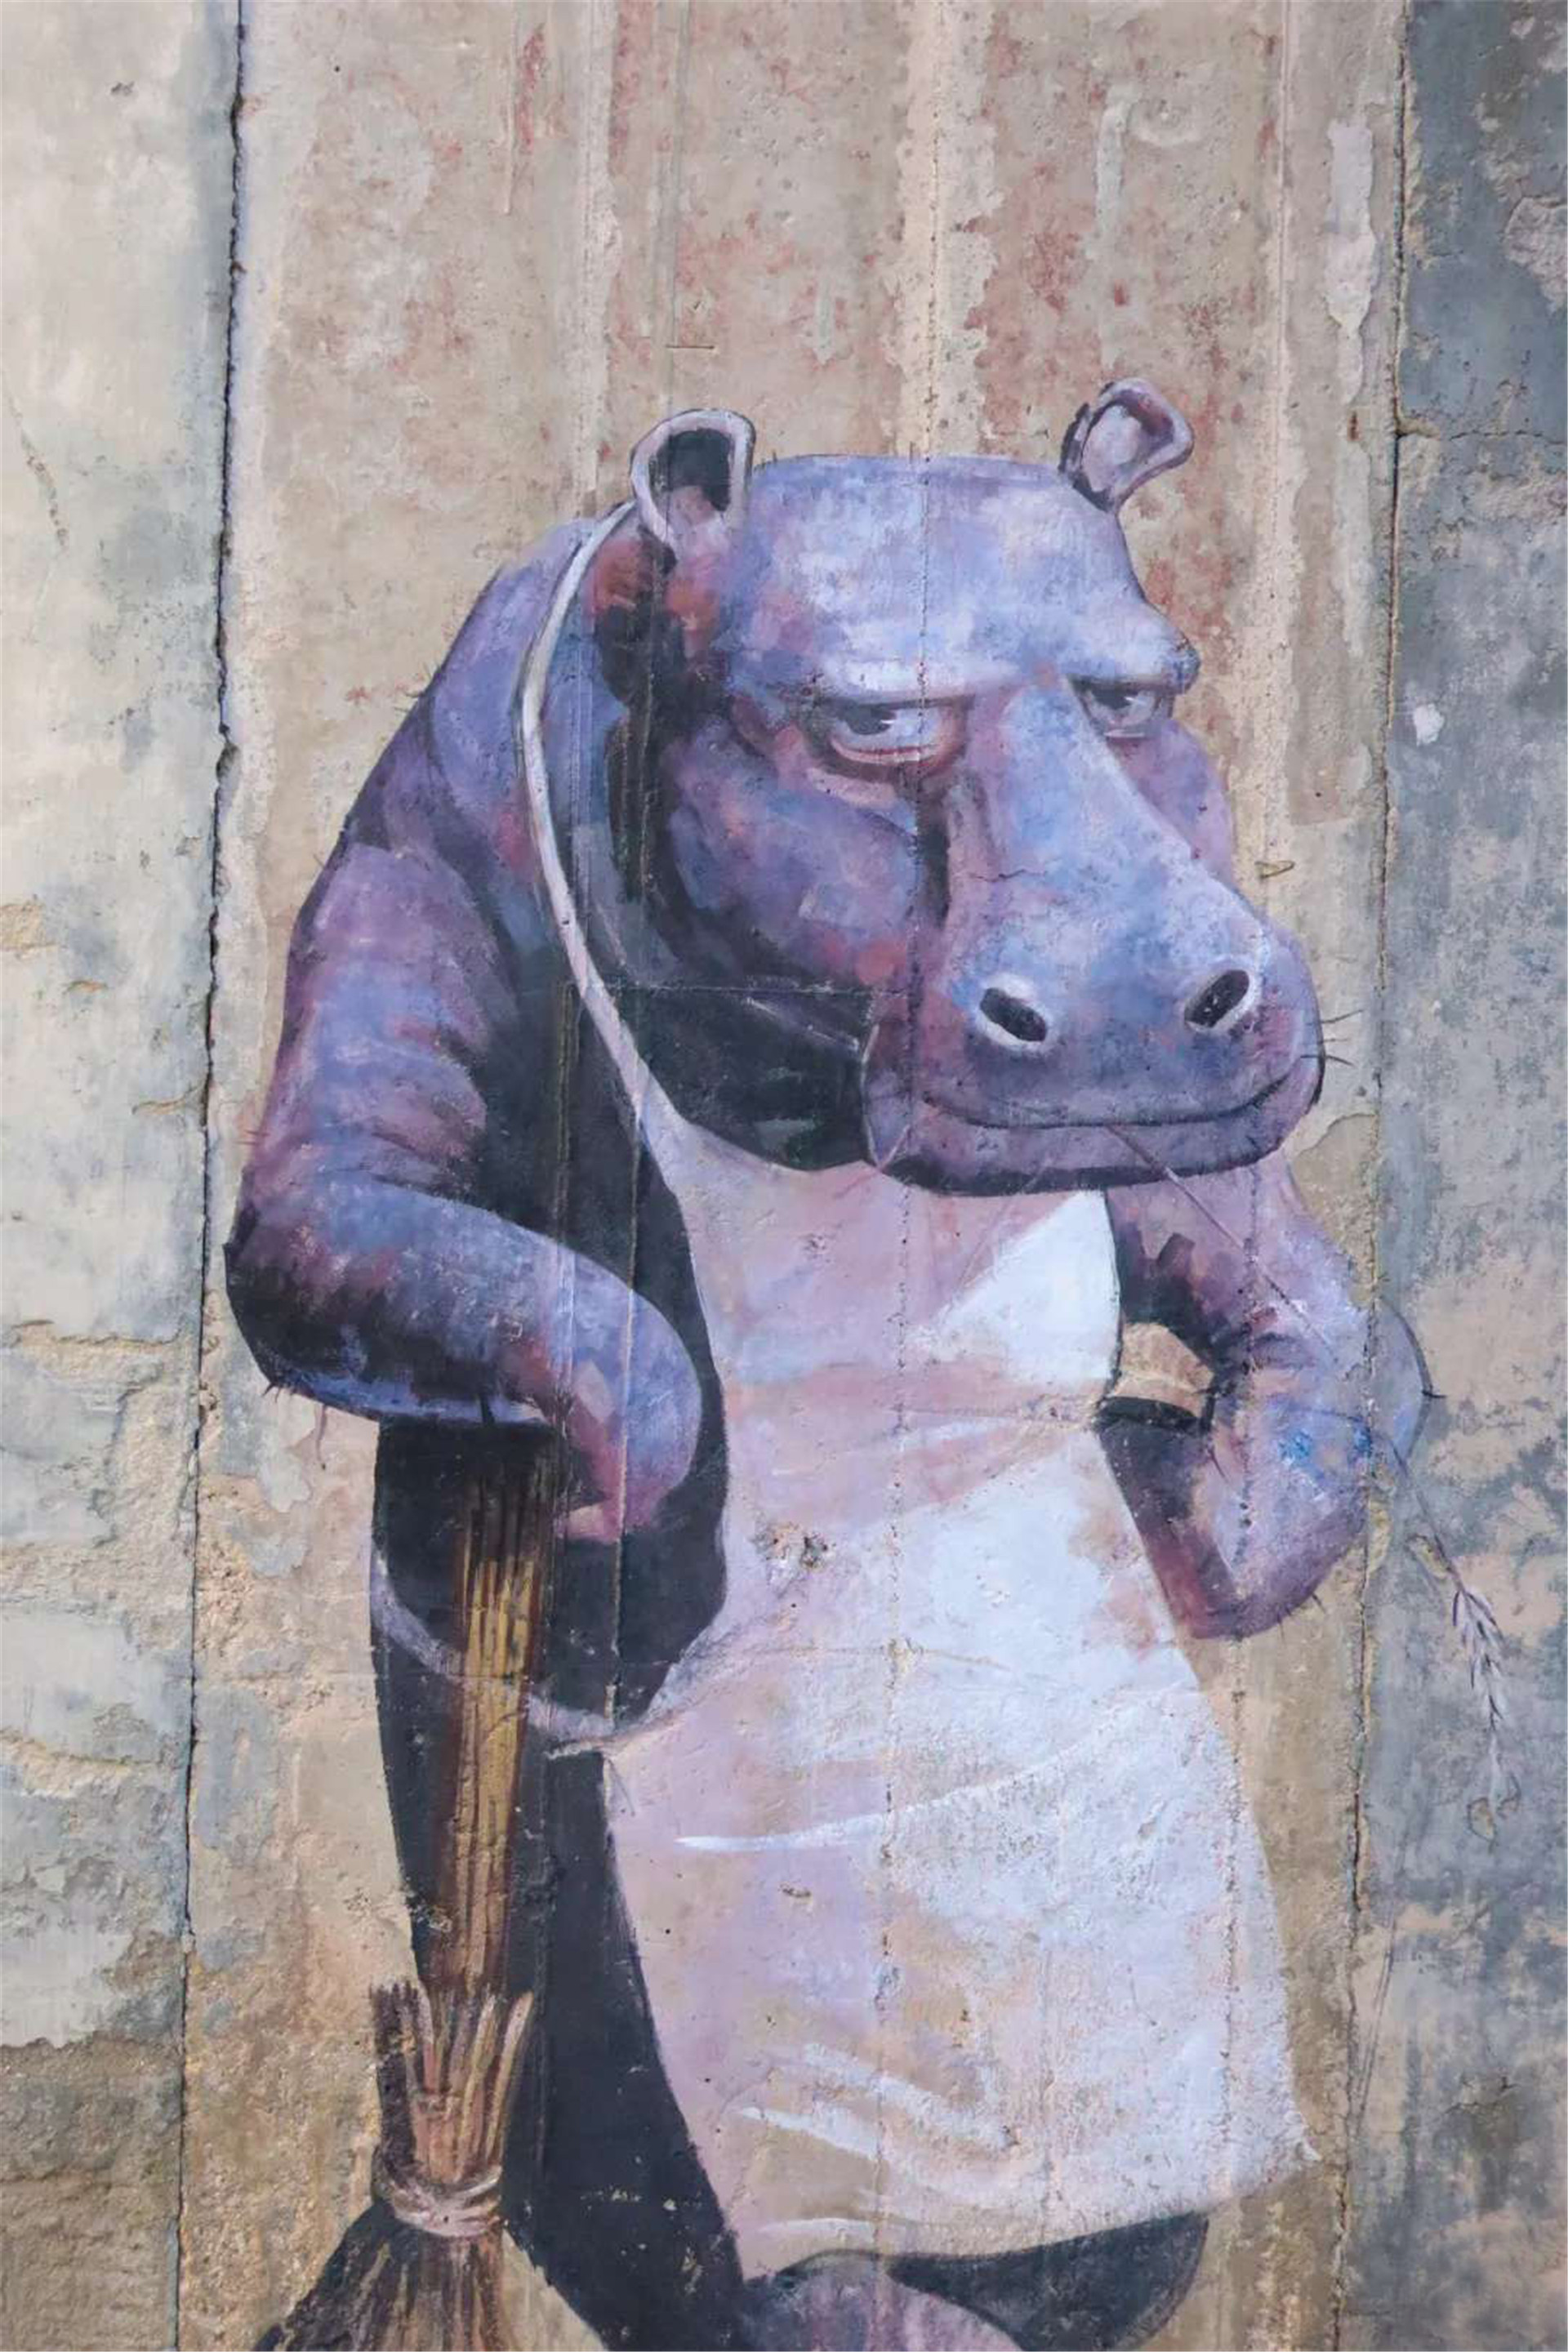
art, snout, illustration, visual arts